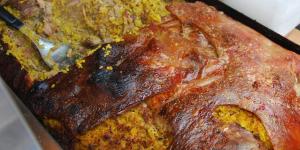
lechona tolimense